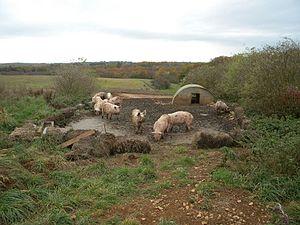
Ferme de la levée